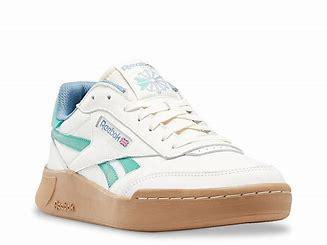
Brand: Reebok
Model: Club C Revenge